Battle of Piski

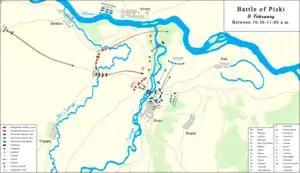
Battle of Piski 9 February 1849. Situation between 10.30 and 11.00 a.m

They must have believed this, if only because after the battle of Vízakna, when the Austrians captured the documents found in General Bem's private carriage, they also found a daily order about the fraternization of the Bianchi infantry regiment to the Hungarians. In this general order it was written: "If during the battle people from the enemy approach with a white flag, they must be received in a friendly manner". The privates who had defected from the Polish soldiers of the Bianchi regiment, as well as those captured in battle, claimed that the whole Bianchi regiment wanted to fraternize with the Hungarians, but that there was no opportunity for it; and during a battle, it was difficult, because the Hungarians could not know that they were approaching with friendly intentions, and because of this they could kill them. At this favorable news, Bem sent back to the Imperials some Polish soldiers who earlier deserted to the Hungarian side from the Bianchi regiment, to act as they had fled back from the Hungarians, but with instructions to inform, in secret, their comrades from the Bianchi regiment that the Hungarian honvéds would respect the white badge if, during the battle, they would try to defect to them. In the aforementioned general order, Bem advised his soldiers to not harm those enemy soldiers who .show them white flags. So when the soldiers of the Bianchi regiment rose the white shawls, the Hungarians on the bridge thought that the Polish soldiers of the Bianchi battalion wanted to defect, but this was probably a ruse on Puchner's part, who wanted to use Bem's plan, of which he had learn from his captured documents, to confuse the Hungarians and capture their officers.